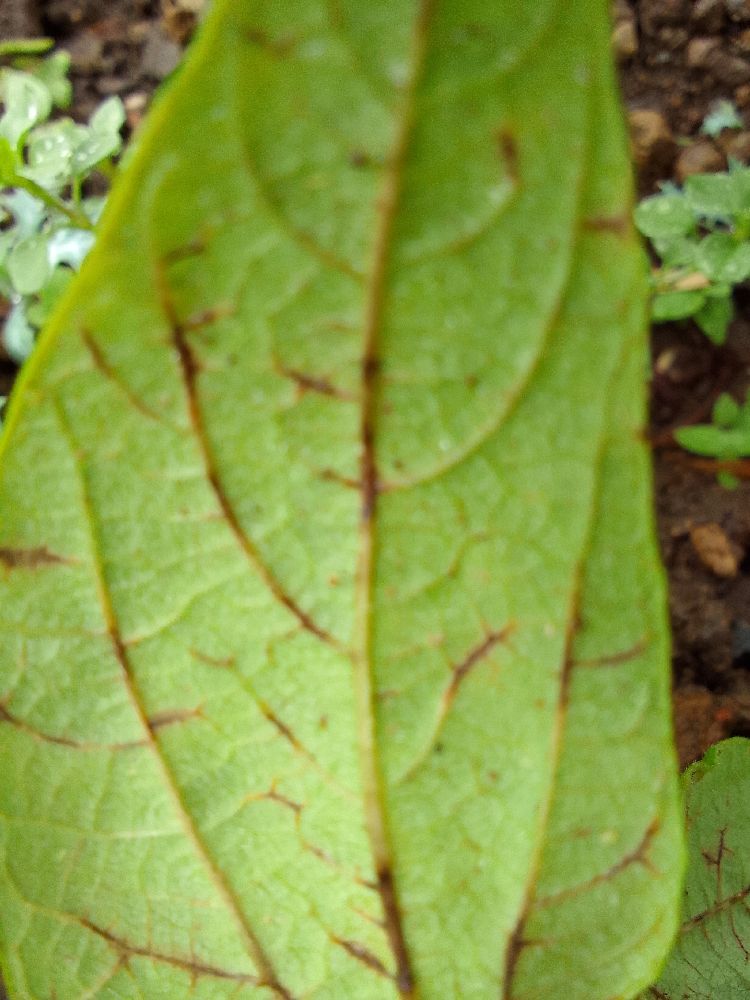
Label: anthracnose